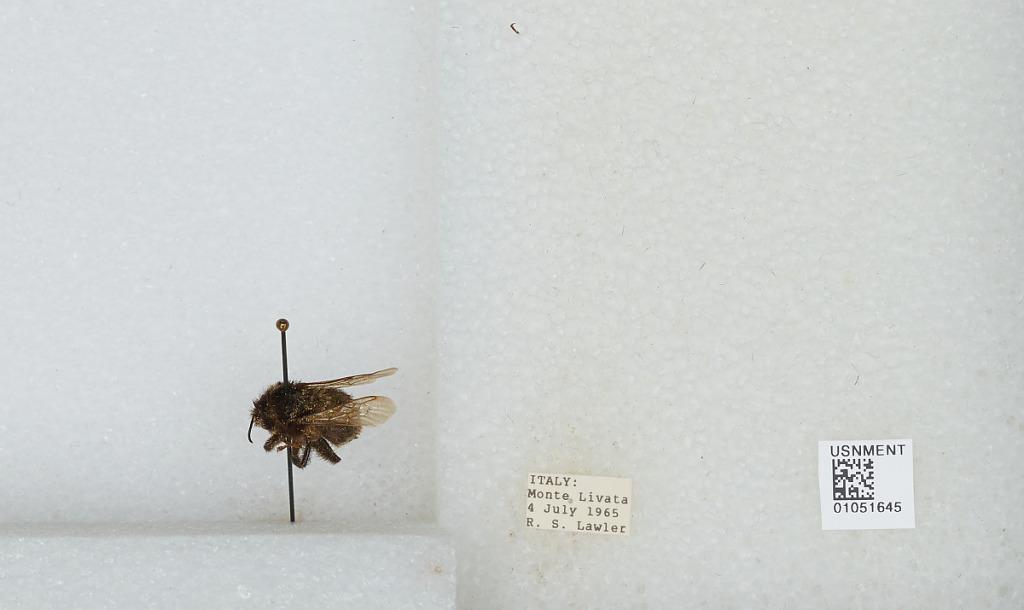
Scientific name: Bombus sp.
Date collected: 1965-7-4
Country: Italy
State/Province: Latium
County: Rome
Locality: Monte Livata